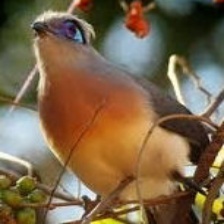
Species: CRESTED COUA
Scientific name: COUA CRISTATA